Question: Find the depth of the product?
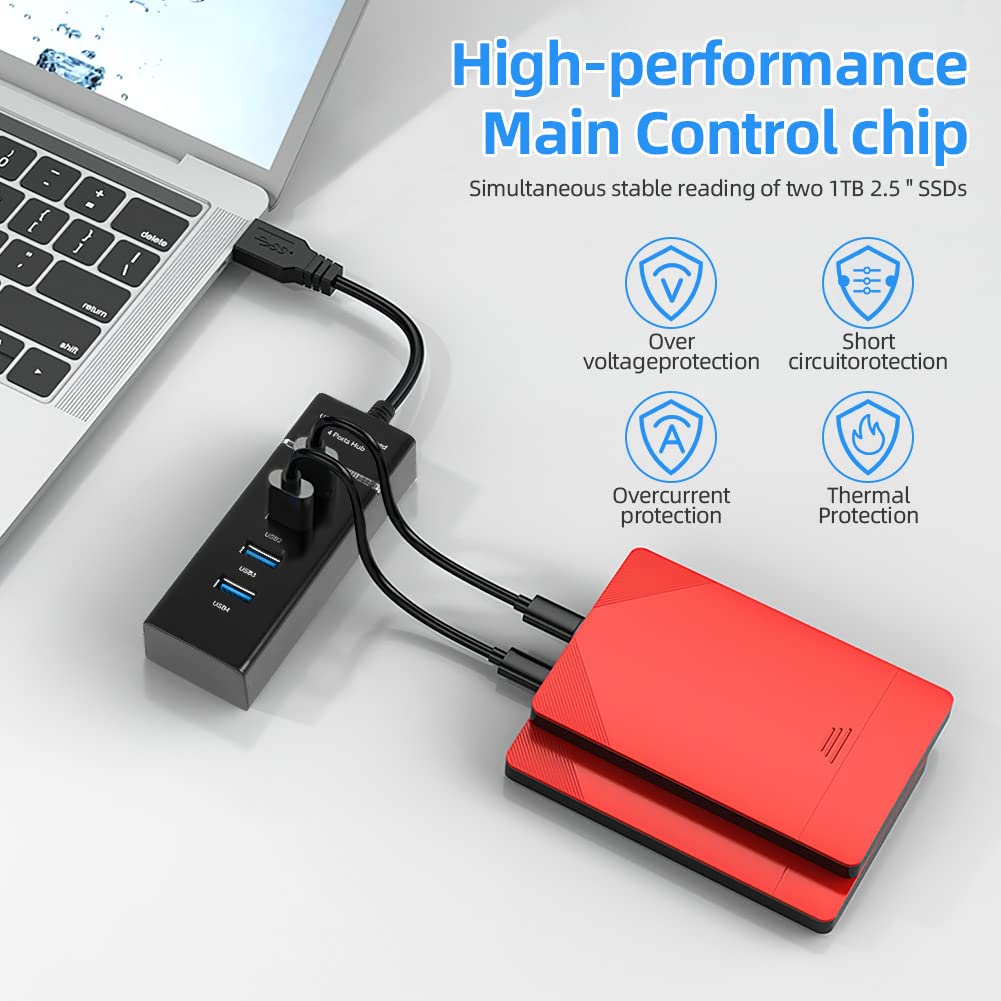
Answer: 2.5 inch